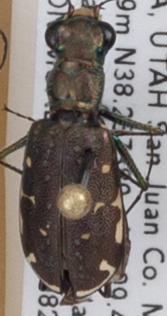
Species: Cicindela punctulata punctulata
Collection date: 2018-08-21
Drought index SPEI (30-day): -1.604
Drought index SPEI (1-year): -2.09
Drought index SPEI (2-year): -2.09